Claudio Lombardo

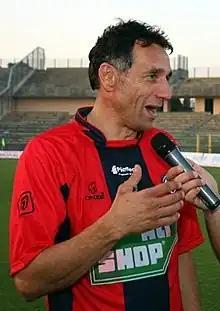
Lombardo in 2008

Claudio Lombardo (born 27 May 1963 in Voghera) is an Italian former professional footballer.